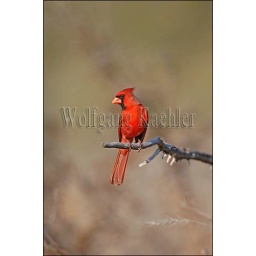
Usa, texas, hill country near hunt, northern cardinal, male in tree